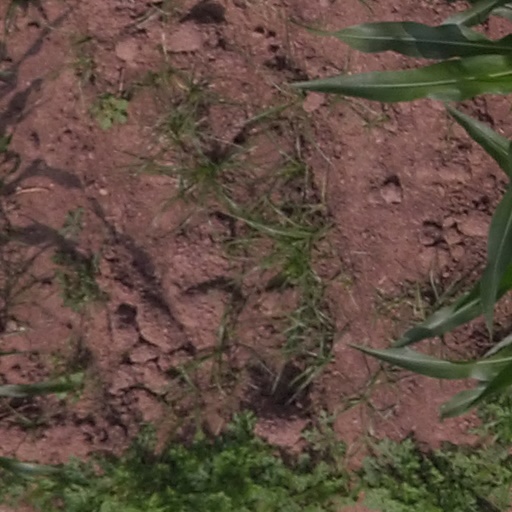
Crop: maize; corn